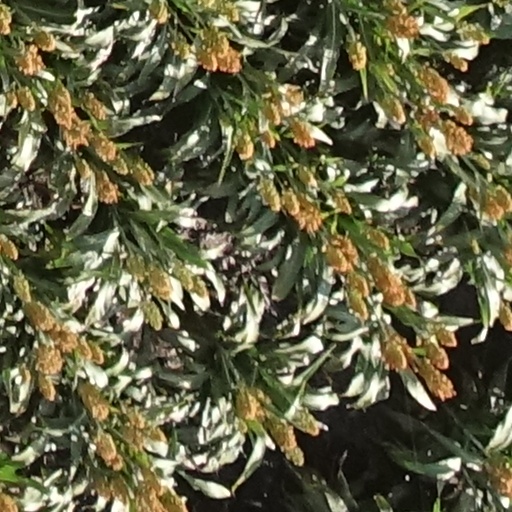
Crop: sorghum